Pohlani Mata Temple

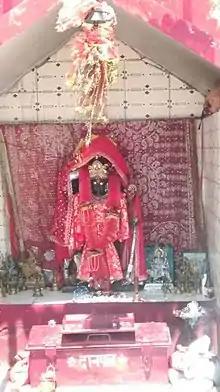
Jai Ma Pohlani

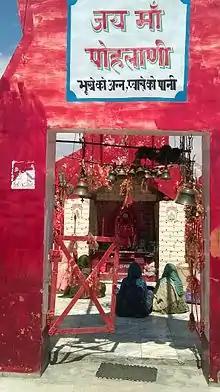
Pohlani Mata Temple in Dalhousie

Jai Pohlani Mata Temple is a Hindu temple for the deity Pohlani Mata. It is located about 8.1 km away from Dalhousie, Himachal Pradesh, India. It includes a teahouse and great views of the Pir Pinjal range.